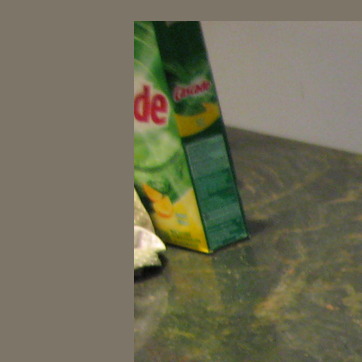
Material: paper